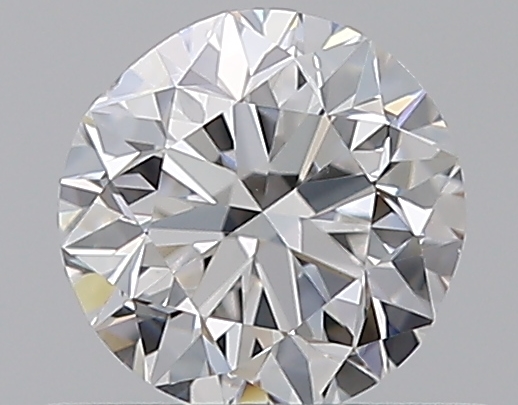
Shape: round
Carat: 0.5
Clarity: VS2
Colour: E
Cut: GD
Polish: EX
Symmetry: GD
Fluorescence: N
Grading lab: GIA
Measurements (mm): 4.87 x 4.96 x 3.2